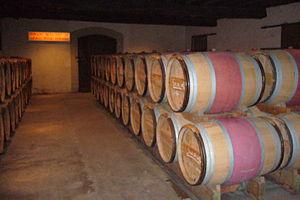
Le vignoble de Bordeaux est le vignoble regroupant toutes les vignes du département de la Gironde, dans le Sud-Ouest de la France.